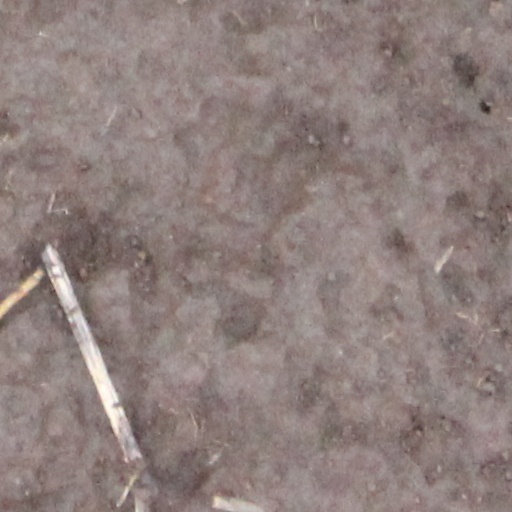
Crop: wheat